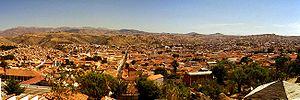
La Révolution de Chuquisaca est le soulèvement populaire survenu le 25 mai 1809 dans la ville de Chuquisaca, sise alors dans la vice-royauté du Río de la Plata. La Real Audiencia de Charcas, avec l’appui des milieux indépendantistes et du collège des docteurs de l’université, destituèrent le gouverneur en place et formèrent leur propre comité local de gouvernement. Ce mouvement de rébellion se produisit dans un contexte de flottement politique consécutif à l’occupation par les troupes napoléonniennes d’une partie de la métropole espagnole ; la mise en détention de la famille royale par la France avait déterminé la création en Espagne de diverses juntes prétendant régner sur les territoires d’outre-mer au nom du souverain déchu.